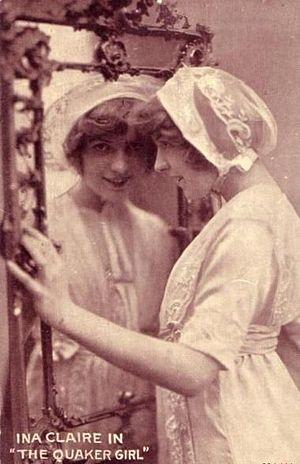
Voici une liste de personnalités associées à la Société religieuse des Amis, aussi connus sous le nom de quakers.